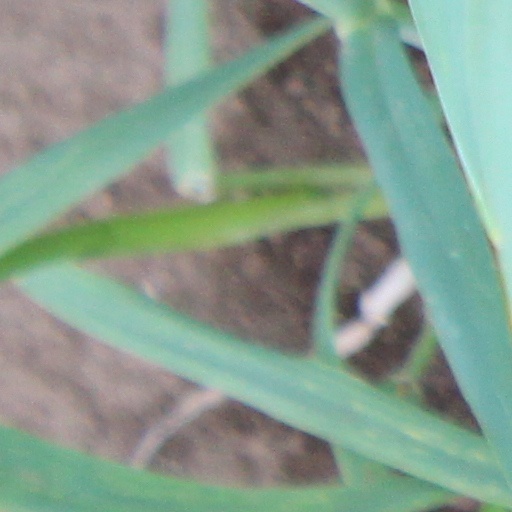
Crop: wheat